Bacolod City Domestic Airport

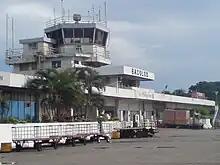
The former terminal building of the airport

The airport was built by the Lopez family in 1936 to serve the Iloilo–Negros Air Express Company's flights to and from Bacolod, Iloilo and Manila. It was bought by Philippine Airlines after World War II. The Bacolod City Domestic Airport ceased operations on 17 January 2008, prior to the opening of the Bacolod–Silay Airport which began operations the day after. Though the airport closed, the main terminal building was converted to ticketing offices, while the Cebu Pacific Terminal around 400m from it was made into an Aviation School for aircraft mechanics, as well as ground pilot training. Between 2014 until 2017, the main terminal was demolished and a small portion of it currently remains, serving as a Philippine Airlines ticketing office.